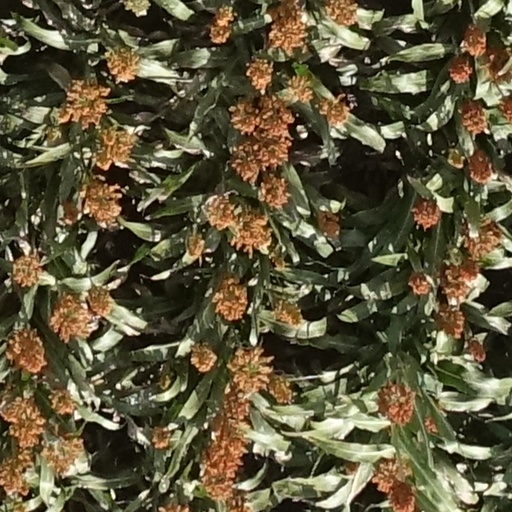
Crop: sorghum